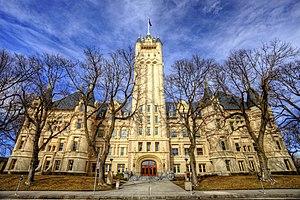
Le comté de Spokane est un des 39 comtés de l'État américain du Washington. Son siège est Spokane. Selon le recensement de 2000, sa population est de 446 714 habitants.